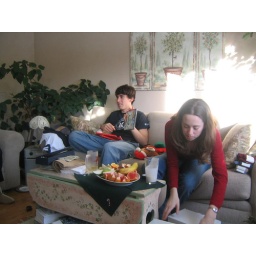
I had a lot of large white boxes with crystal goblets in them.